Ulrika Modéer

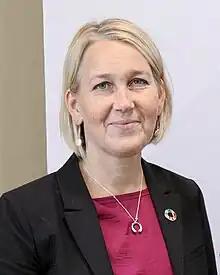
Modéer in 2019

Eva Maria Ulrika Modéer (born 2 October 1969) is a Swedish civil servant and diplomat who has been the head of the United Nations Development Programme (UNDP)'s Director of the External Relations and Advocacy Bureau as well as the assistant secretary-general of the organisation since 2018. She has since became the highest ranking Swede in the system of the United Nations (UN), along with Åsa Regnér.